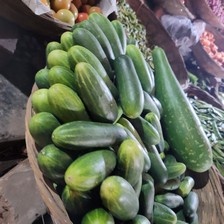
Label: cucumber